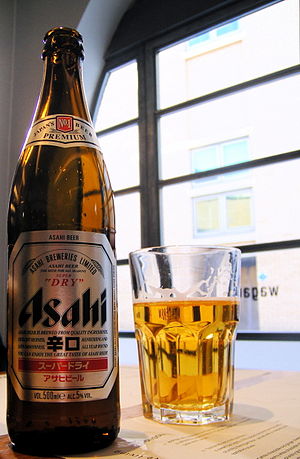
Asahi Breweries / Mærker
Asahi Super Dry, som sælges i detailhandlen i London
Asahi Breweries, Ltd. er en ledende japansk bryggerikoncern.